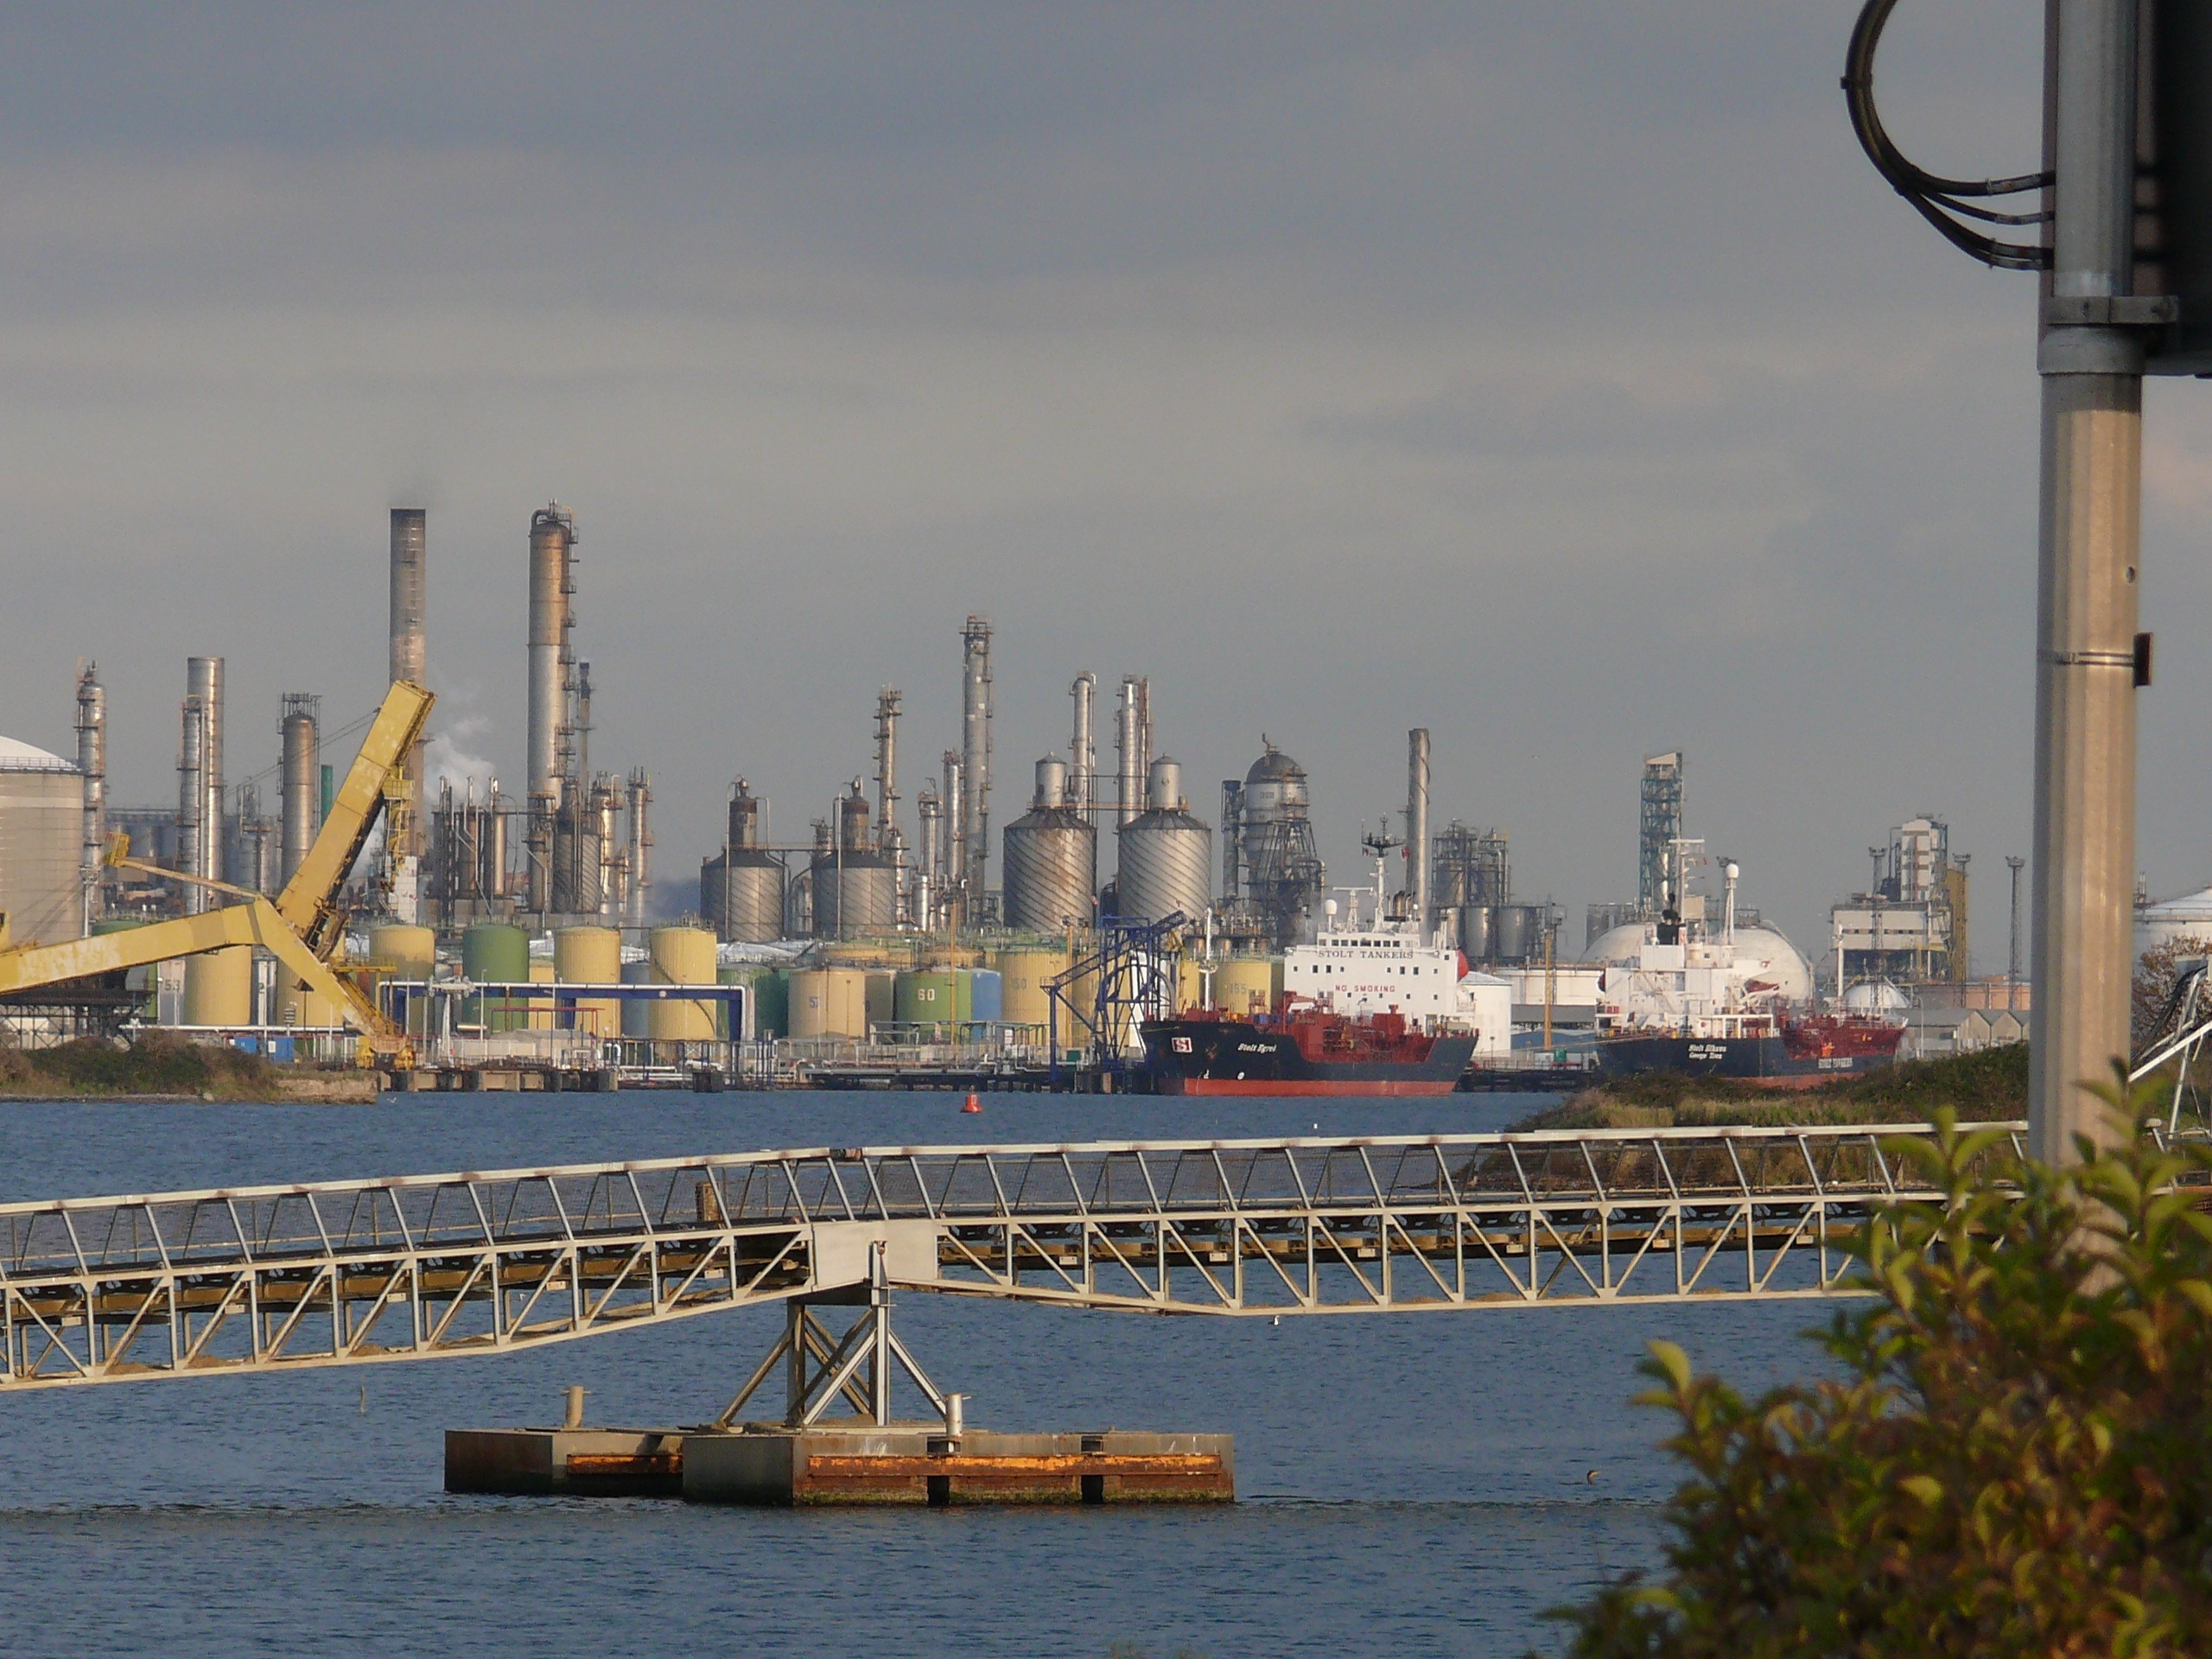
sea, coast, water, ocean, dock, skyline, city, ship, transport, france, vehicle, metal, bay, harbor, harbour, blue, industry, port, waterway, handle, infrastructure, boats, cargo, trade, crane, maritime, wharf, oil, marin, chemistry, commodity, commercial port